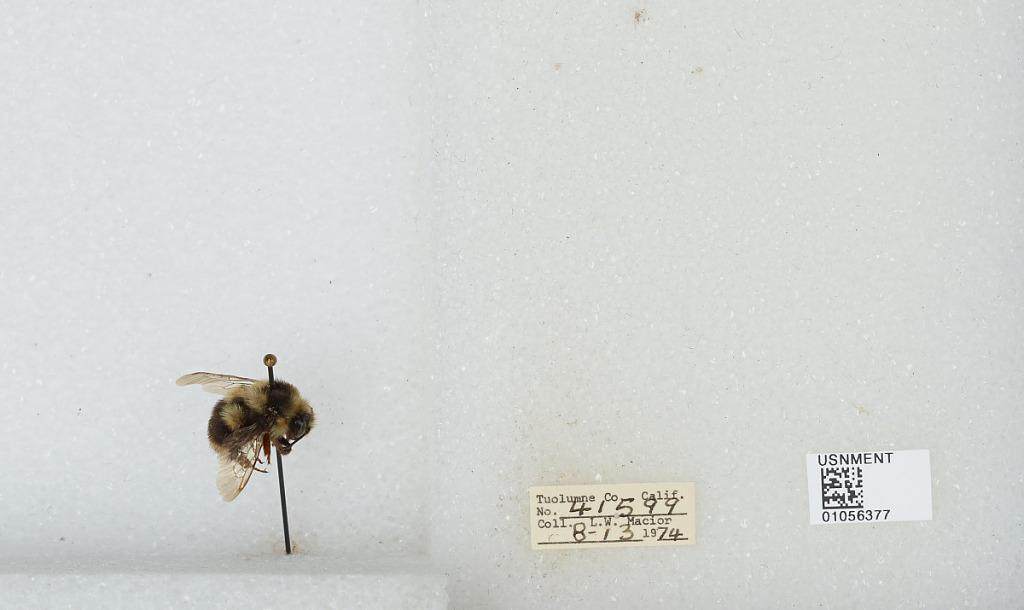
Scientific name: Bombus bifarius nearcticus
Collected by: L. Macior
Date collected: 1974-8-13
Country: United States
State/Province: California
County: Tuolumne
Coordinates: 38.02, -119.93